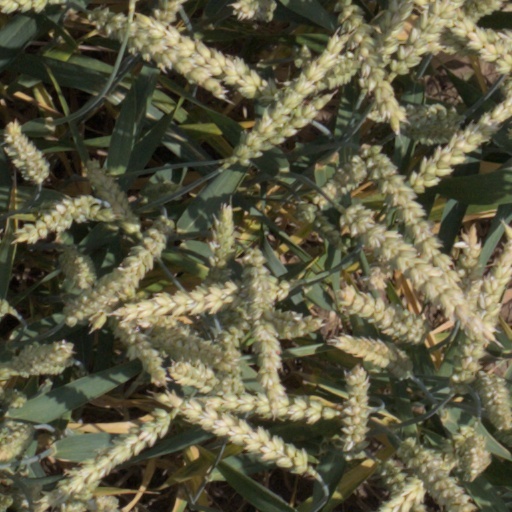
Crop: wheat